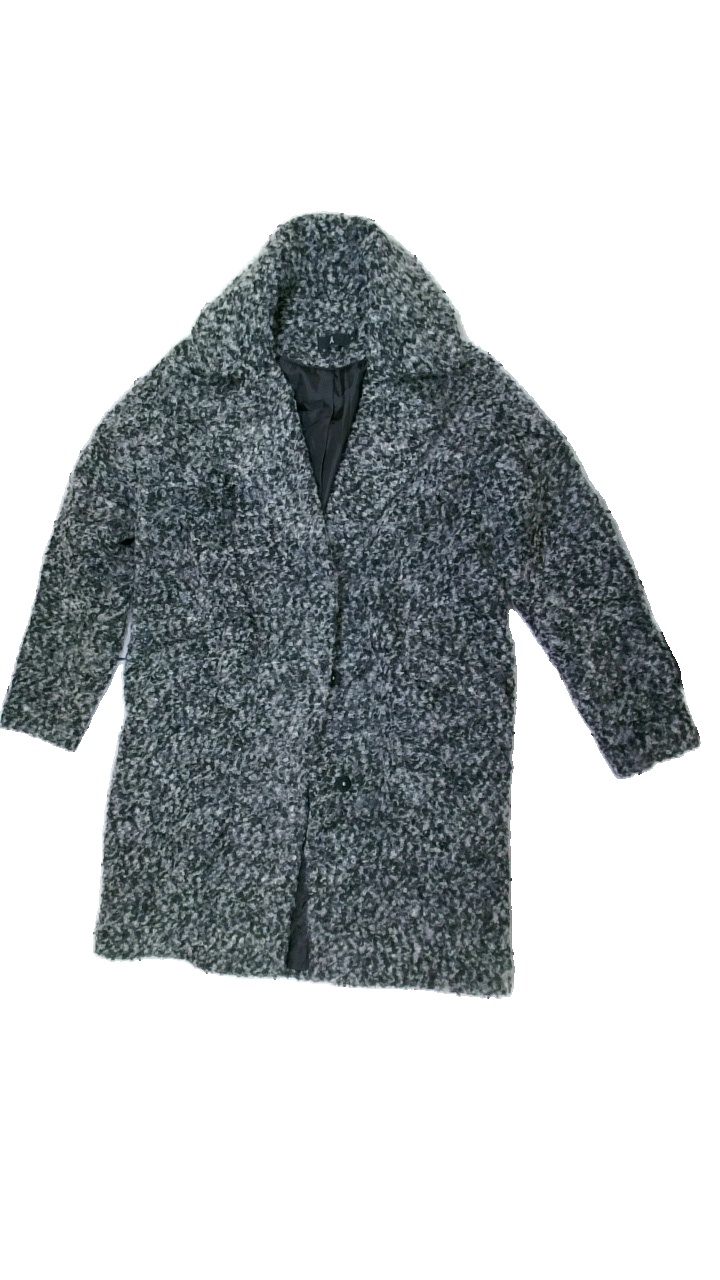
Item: Winter Jacket (Ladies)
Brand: Ahlens
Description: Jacket
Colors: Black, Grey
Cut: Regular
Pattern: Other
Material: unknown
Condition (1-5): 5
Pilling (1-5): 5
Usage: Reuse
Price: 150-250